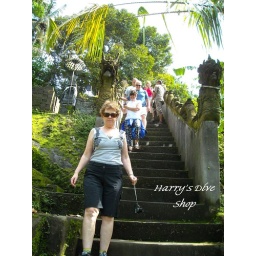
On our way down to the ocean where we will spend the next week playing in the water and blowing bubbles.